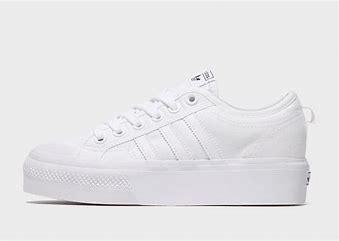
Brand: Adidas
Model: Nizza Platform